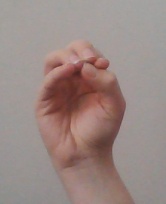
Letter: ha